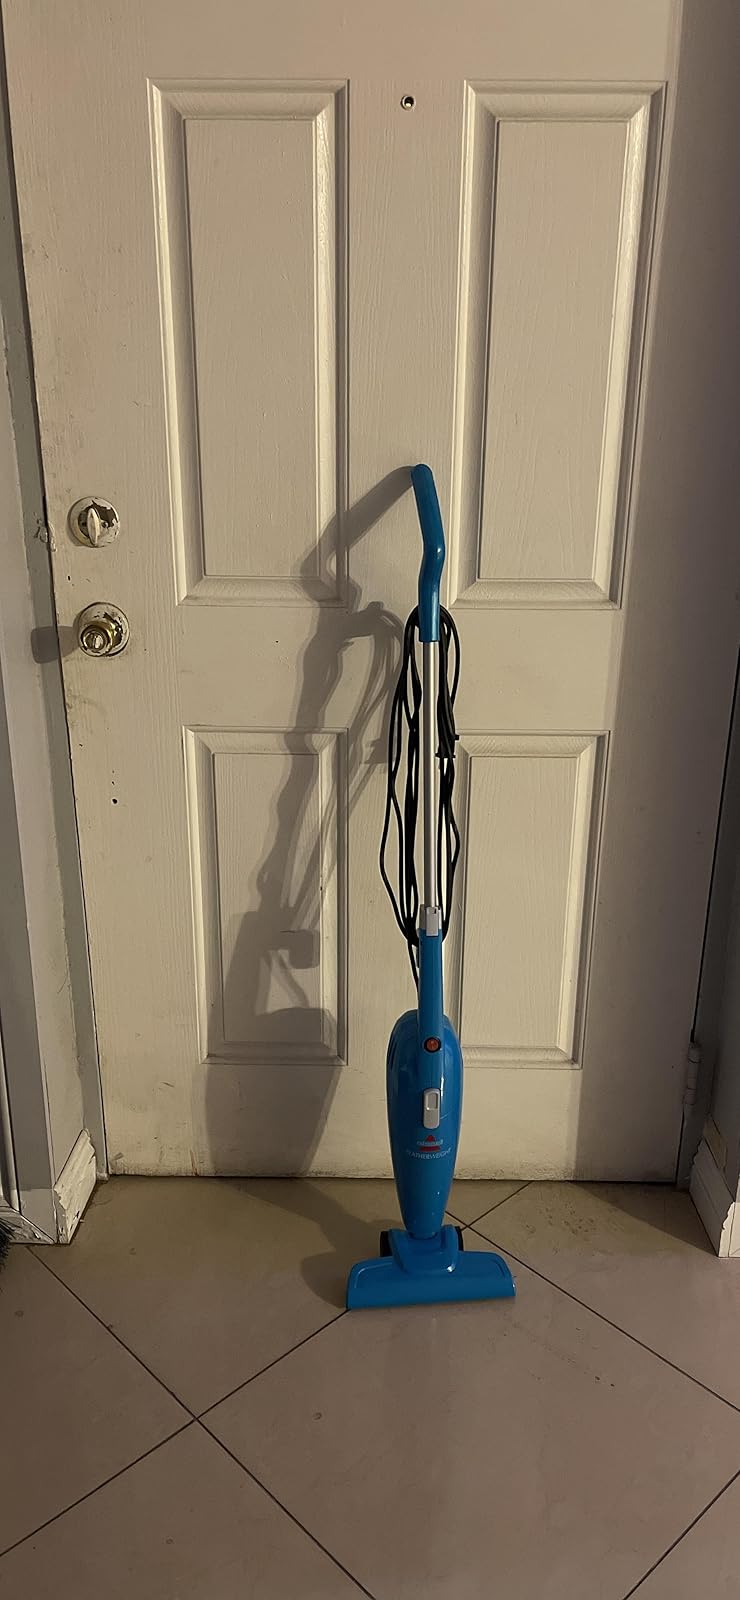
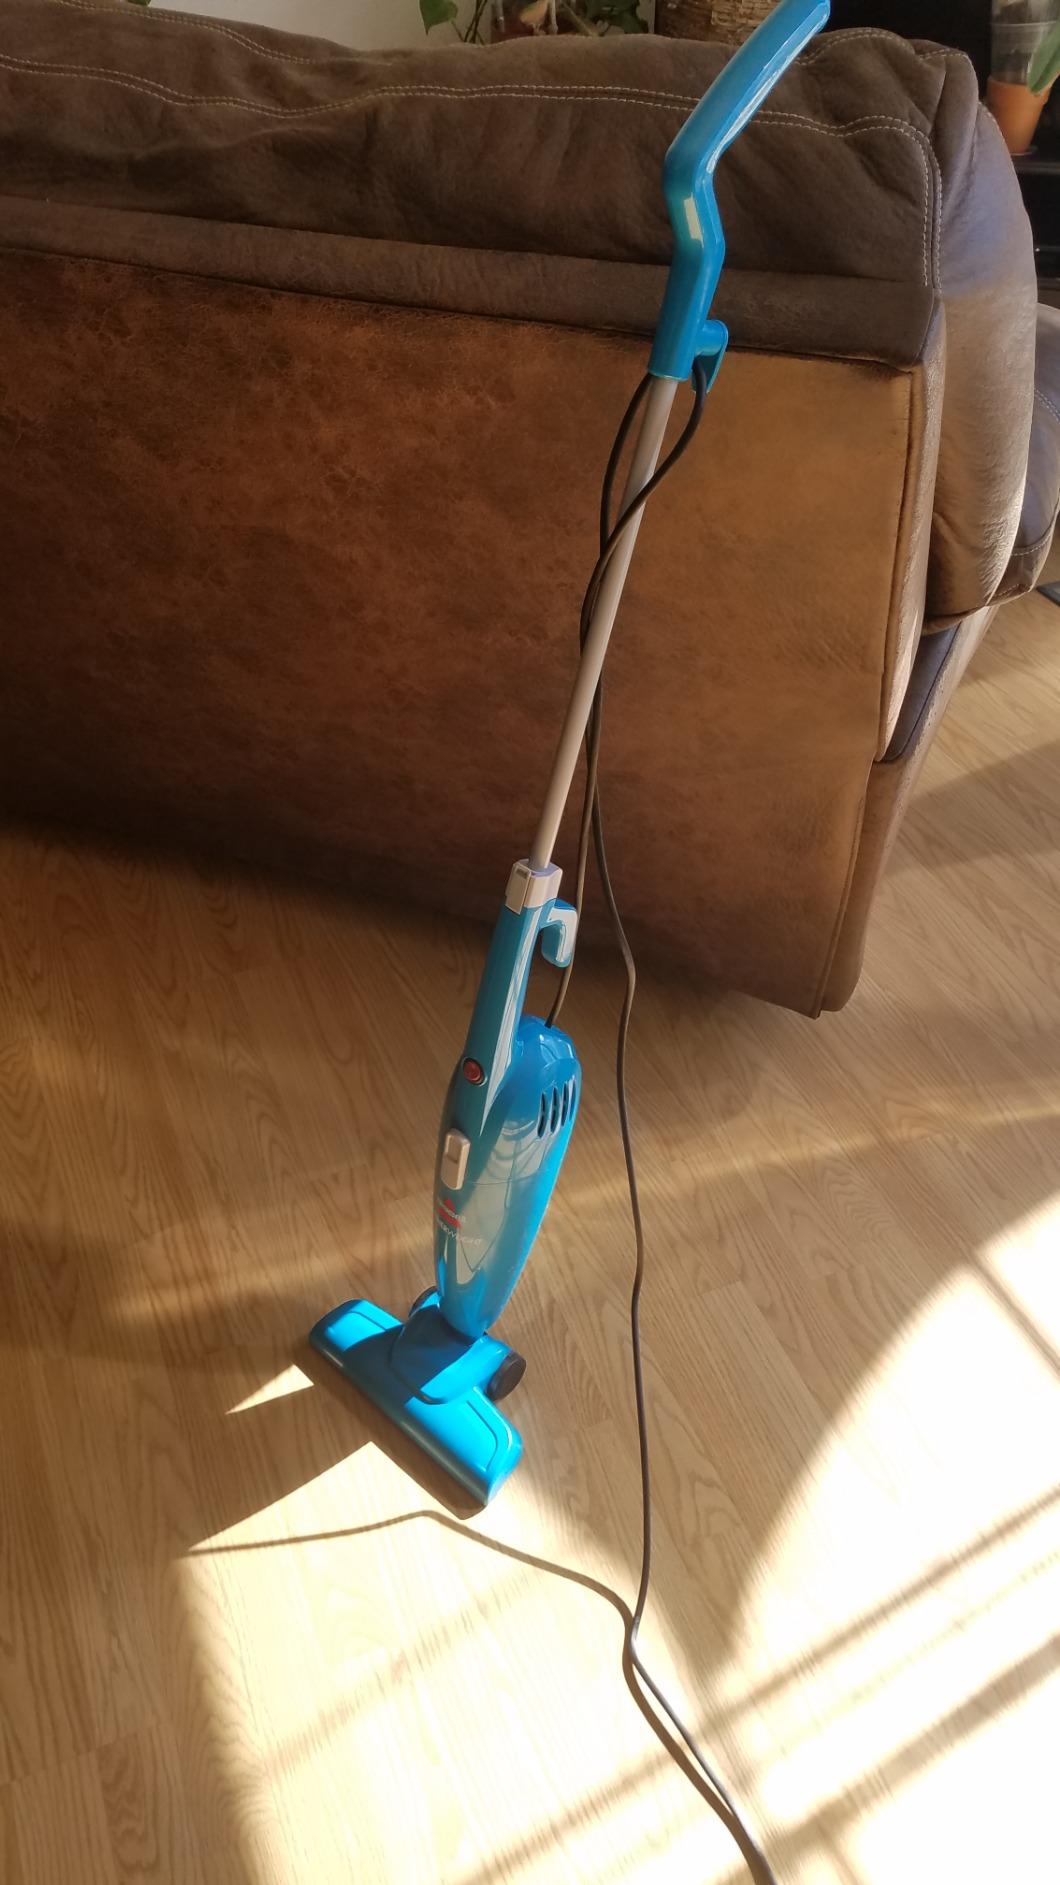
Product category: items_vacuum
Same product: yes